Typhoon Danas (2001)

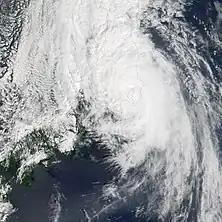
Typhoon Danas making landfall in Japan on September 11

On September 10, Danas spawned a tornado near the city of Ochiai, just outside Tokyo. Along its track, the tornado damaged roofs, downed trees and injured one person. Following an assessment of the damage, the Tokyo District Meteorological Observatory ranked it as an F1 on the Fujita scale. According to reliable records, this was the eleventh tornado to touch down in the Kantō region. The town of Nikkō had recorded of rainfall over a four-day period. More than 140 domestic and international flights were canceled due to extreme winds and torrential rainfall. About 9,600 rail passengers were left without transport in central Japan after strong winds and lashing rains kept multiple trains from leaving stations. Throughout Japan, Danas was responsible for eight fatalities and injured 48 people. Damages from the storm amounted to ¥117 billion (US$ million). Danas was the second typhoon to hit Japan in less than a month.